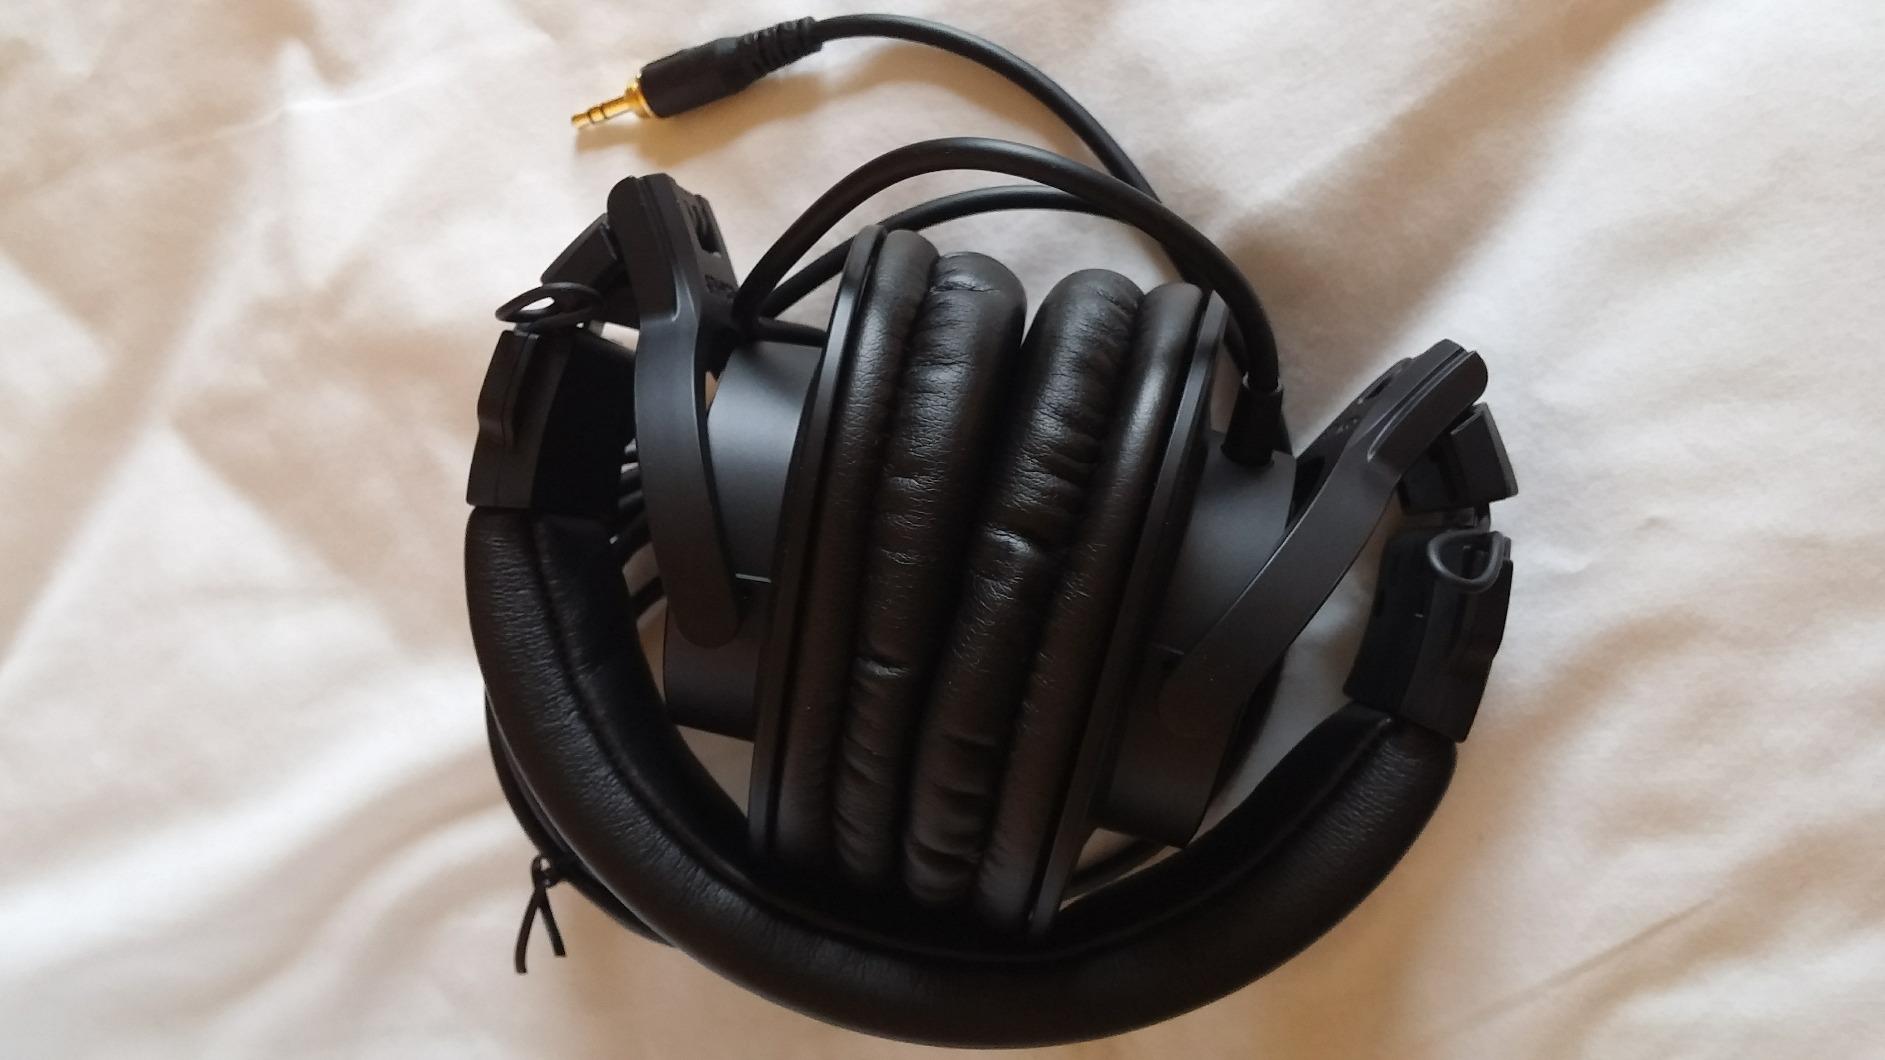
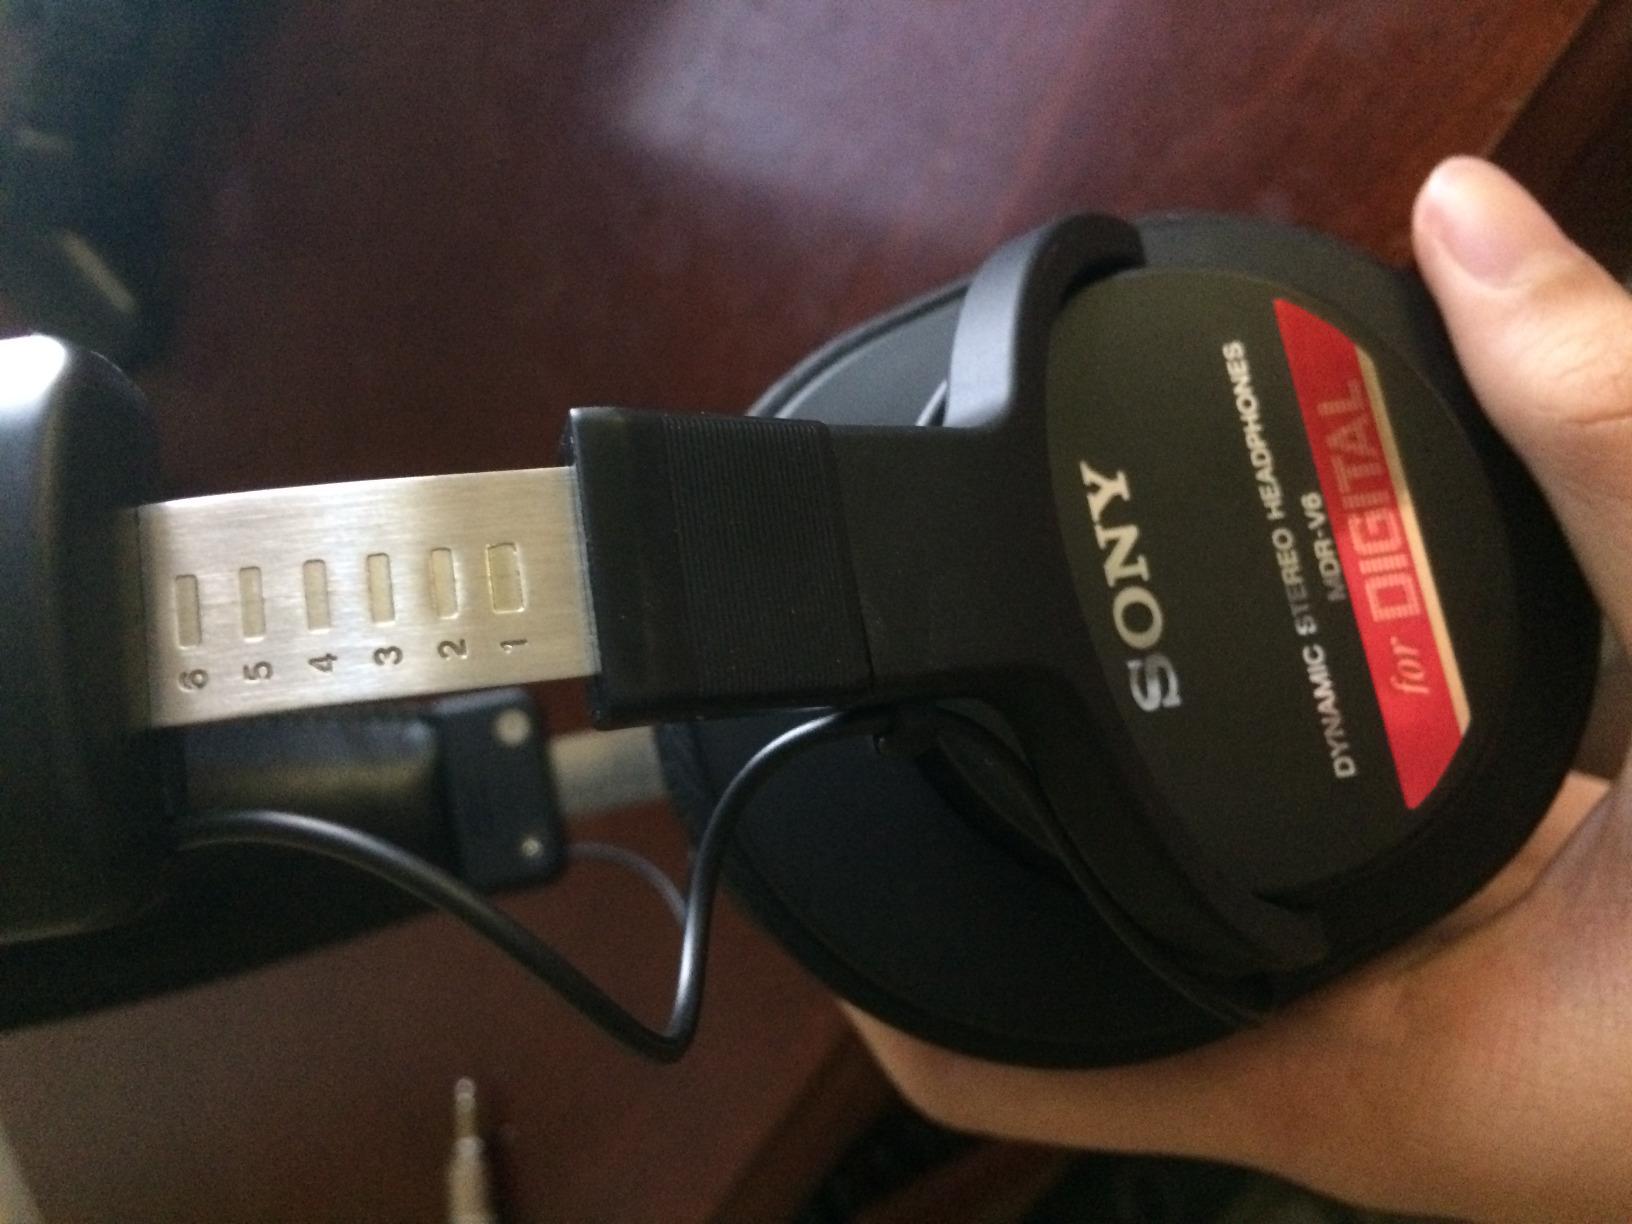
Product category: headphones
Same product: no